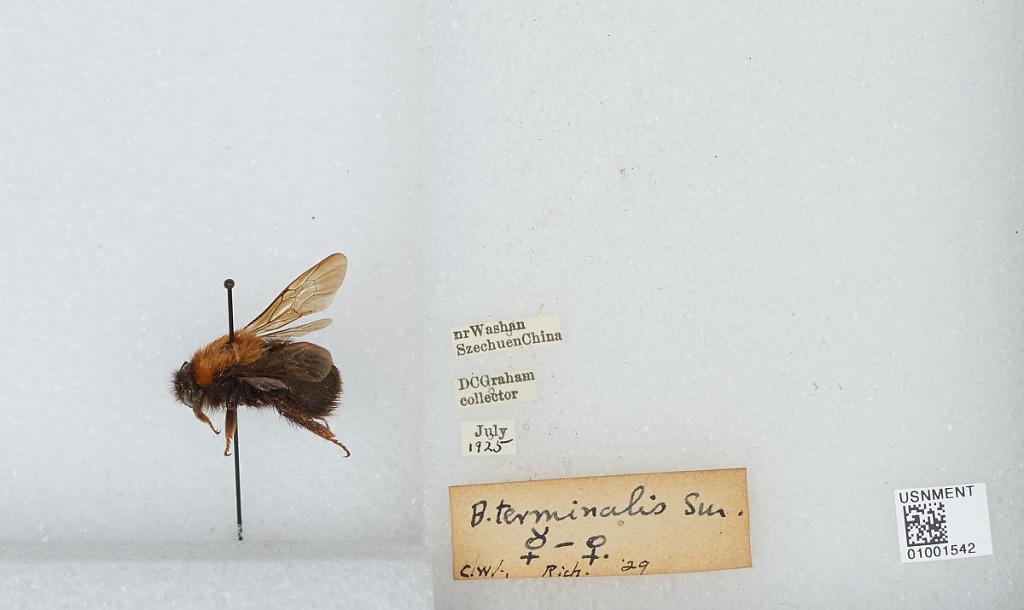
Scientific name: Bombus (Festivobombus) festivus Smith
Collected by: D. Graham
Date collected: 1925-7-
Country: China
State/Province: Sichuan
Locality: Near Washan
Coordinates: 30.3692, 102.814